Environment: real
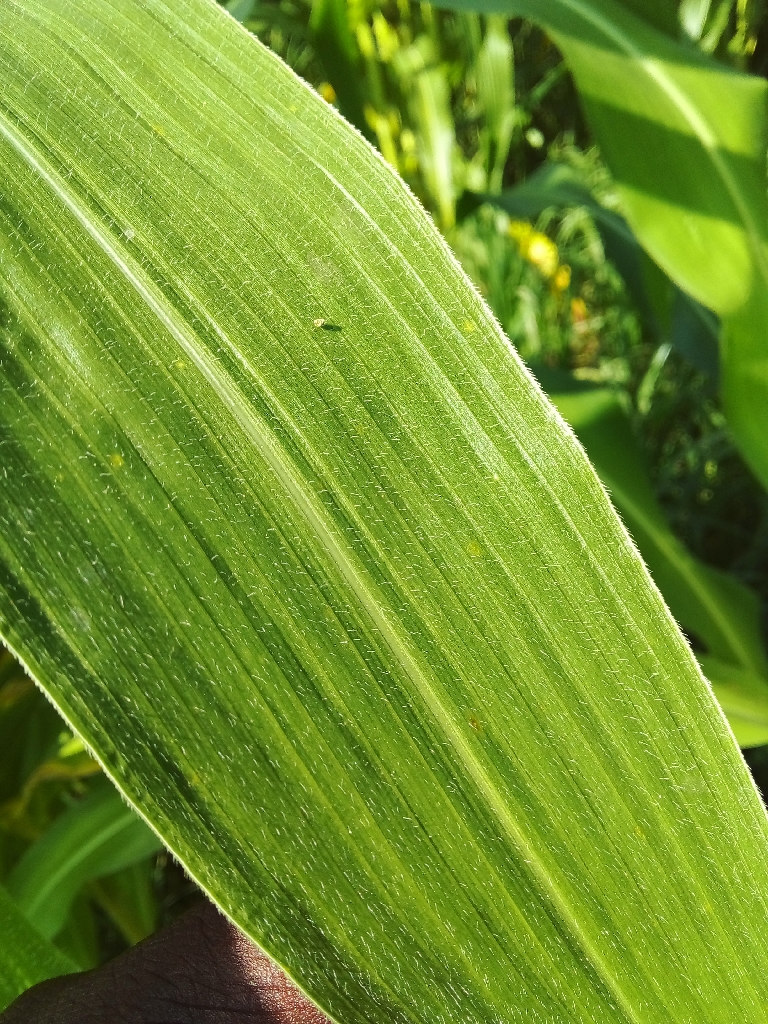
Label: healthy